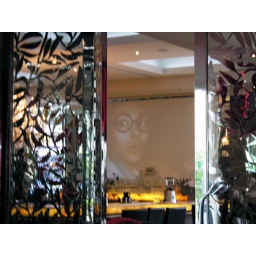
Face on screen above bar in Emporium boutique hotel in Brisbane.